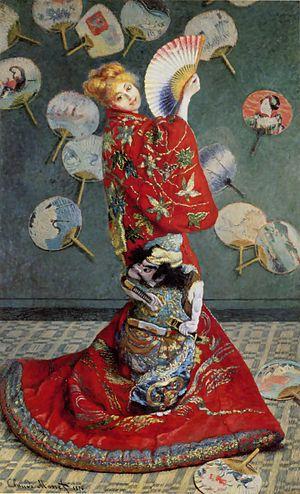
Claude Monet, né le 14 novembre 1840 à Paris et mort le 5 décembre 1926 à Giverny, est un peintre français et l’un des fondateurs de l'impressionnisme.
Camille Léonie Doncieux, née le 15 janvier 1847 à Lyon et morte le 5 septembre 1879 à Vétheuil, est un modèle français.
Utagawa Hiroshige est un dessinateur, graveur et peintre japonais. Il se distingue par des séries d'estampes sur le mont Fuji et sur Edo, dessinant de façon évocatrice les paysages et l'atmosphère de la ville, en reprenant les instants de la vie quotidienne de la ville avant sa transformation à l'ère Meiji.